Kathgola

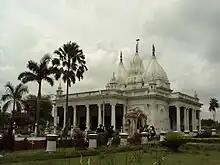
The temple in the Kathgola Gardens.

Adinath Temple also known as Paresh Nath Temple or Kathgola Temple is situated in the Kathgola Gardens. It is a temple dedicated to Bhagawan Adishvar. Moolnayak of this temple is a 90 cm. white colored idol of Bhagawan Adishvar "padmasana" posture. The idol of Bhagwan Adinatha is very ancient and considered to be around 900 years old. There are 17 other images of Jain Tithankaras and other deities. This temple was built in 1933 by Lakshmipat Singh Dugar due to inspiration from his mother. The architecture of the temple is unique of its kind.